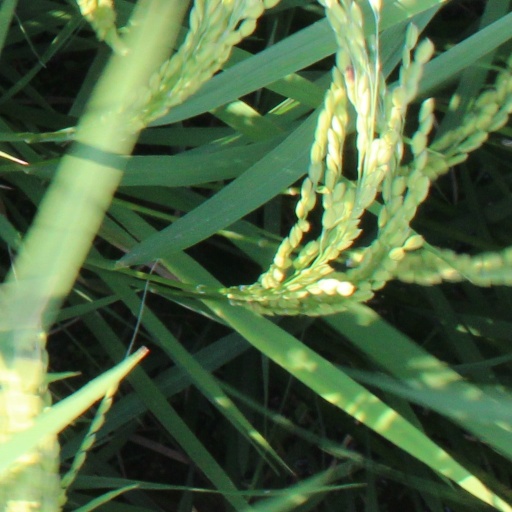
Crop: rice